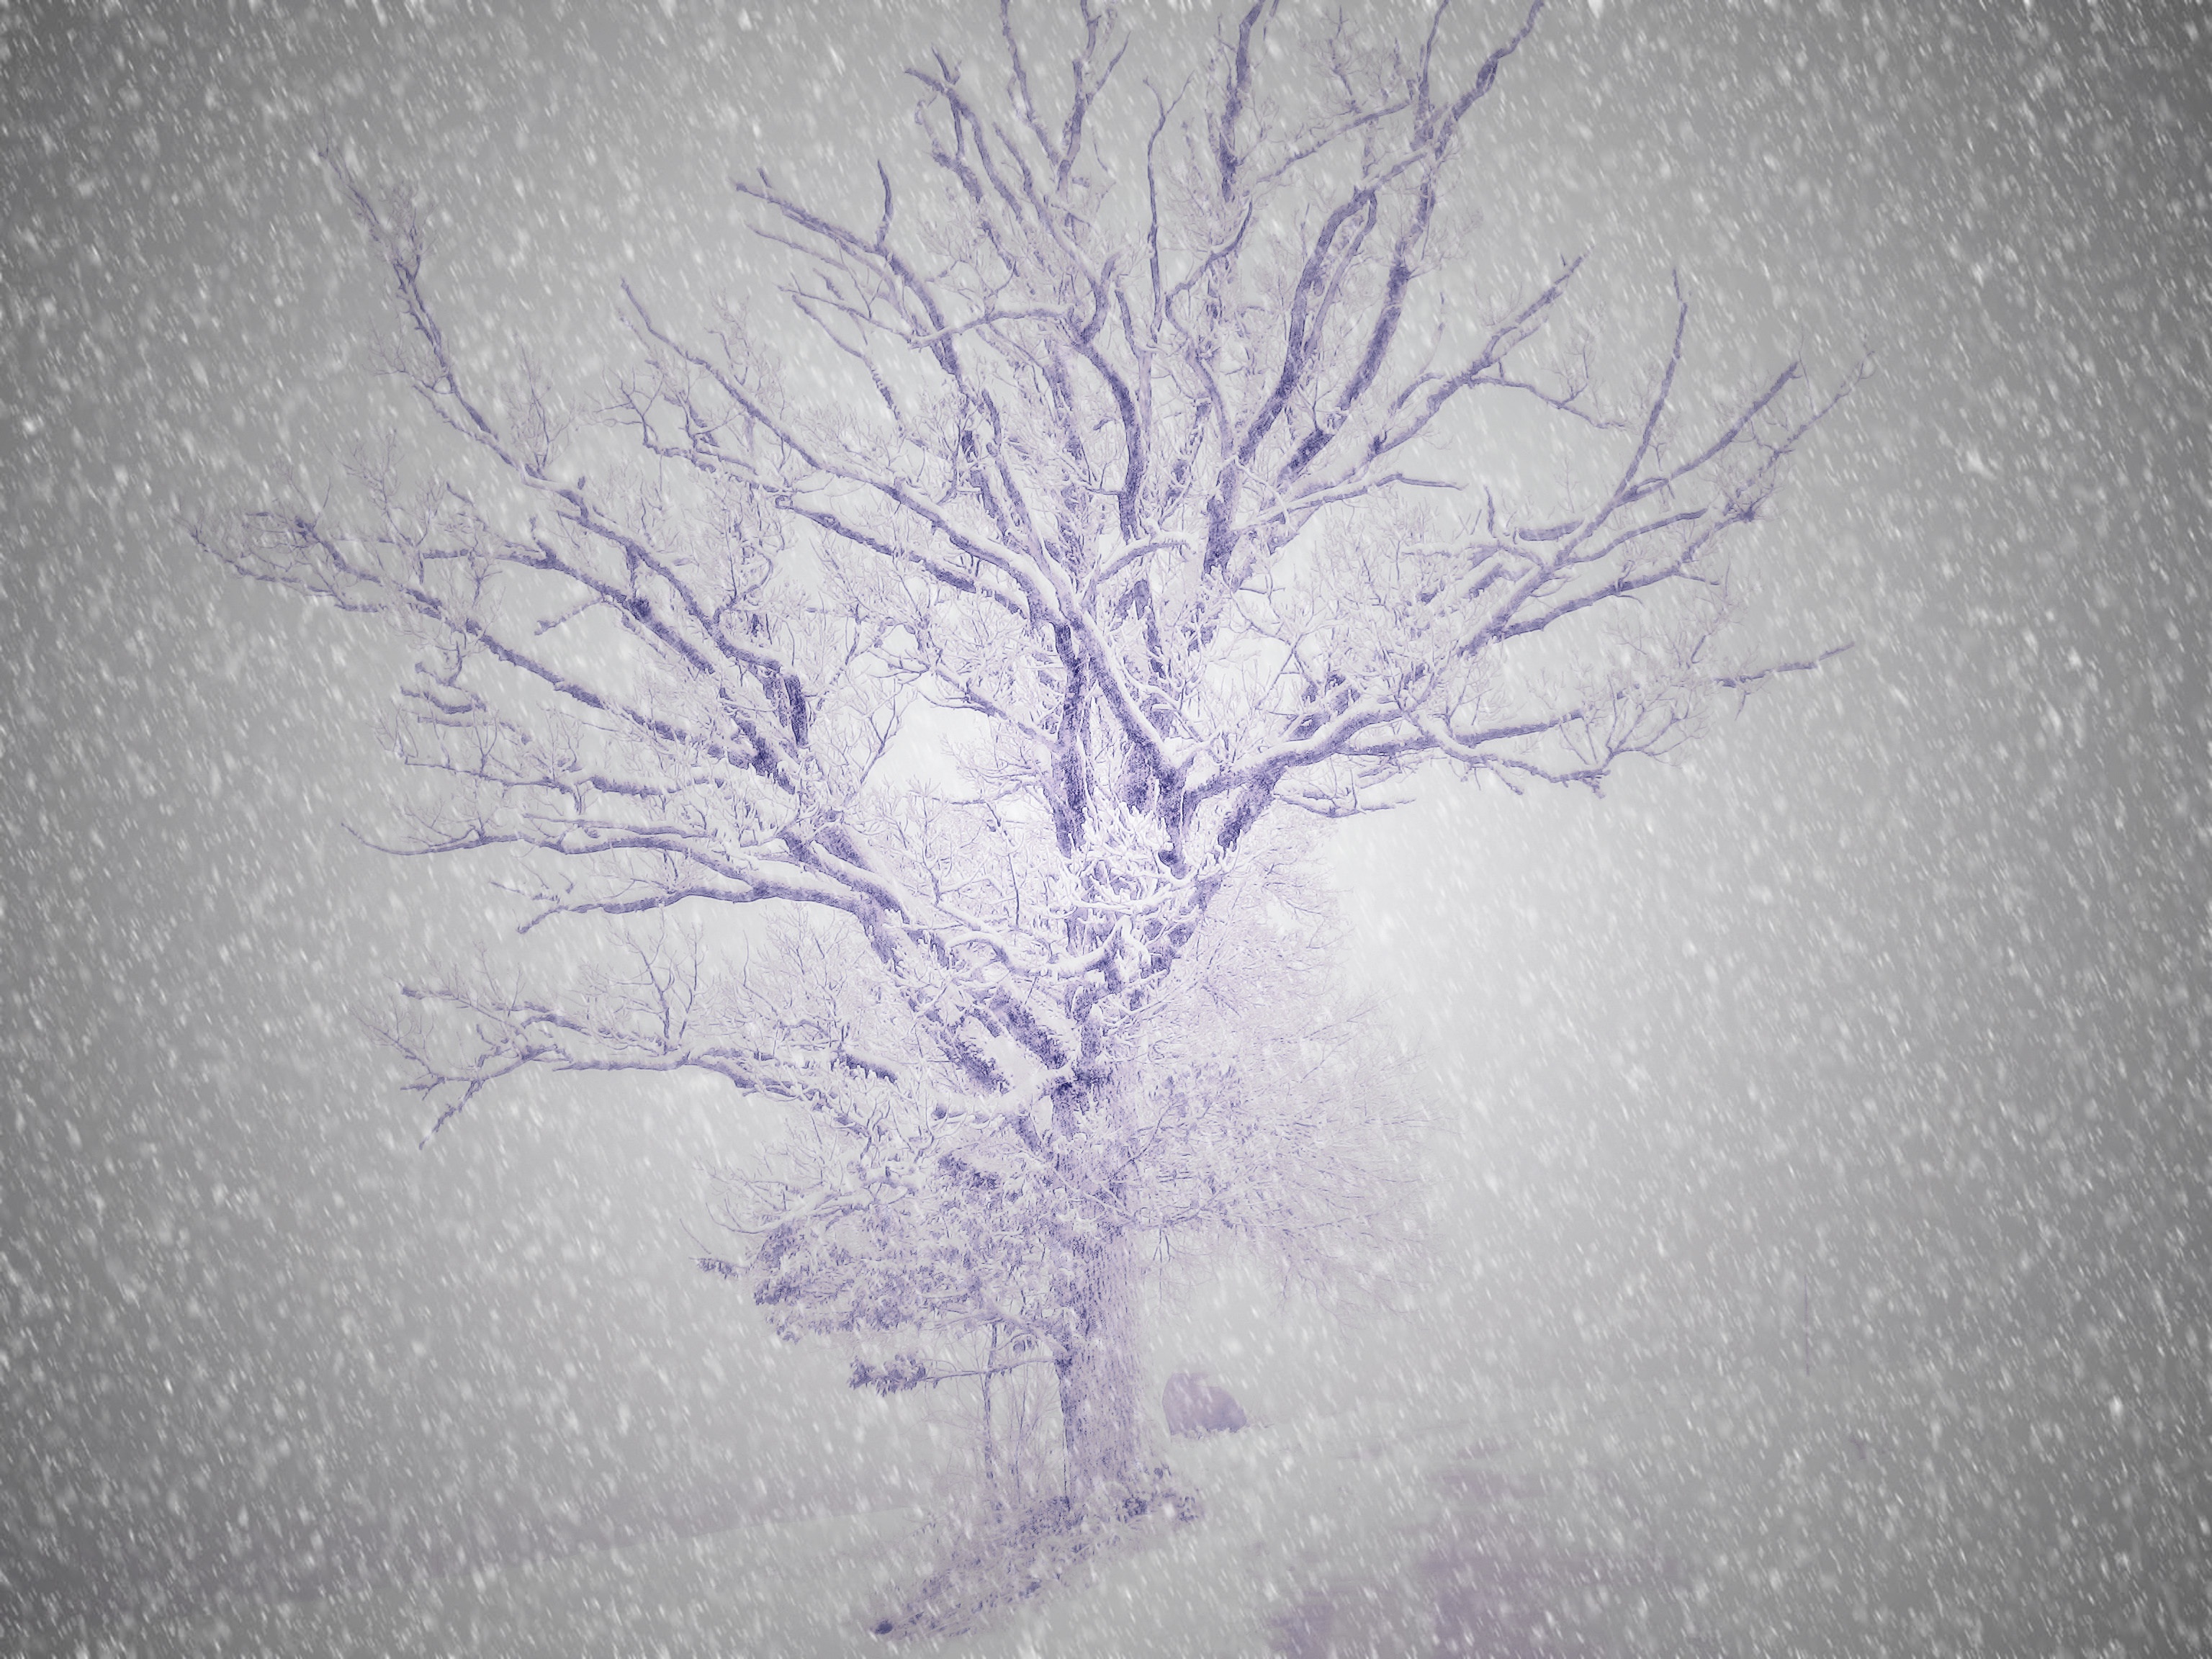
tree, branch, snow, winter, light, texture, leaf, frost, line, sketch, drawing, surreal, wintry, freezing